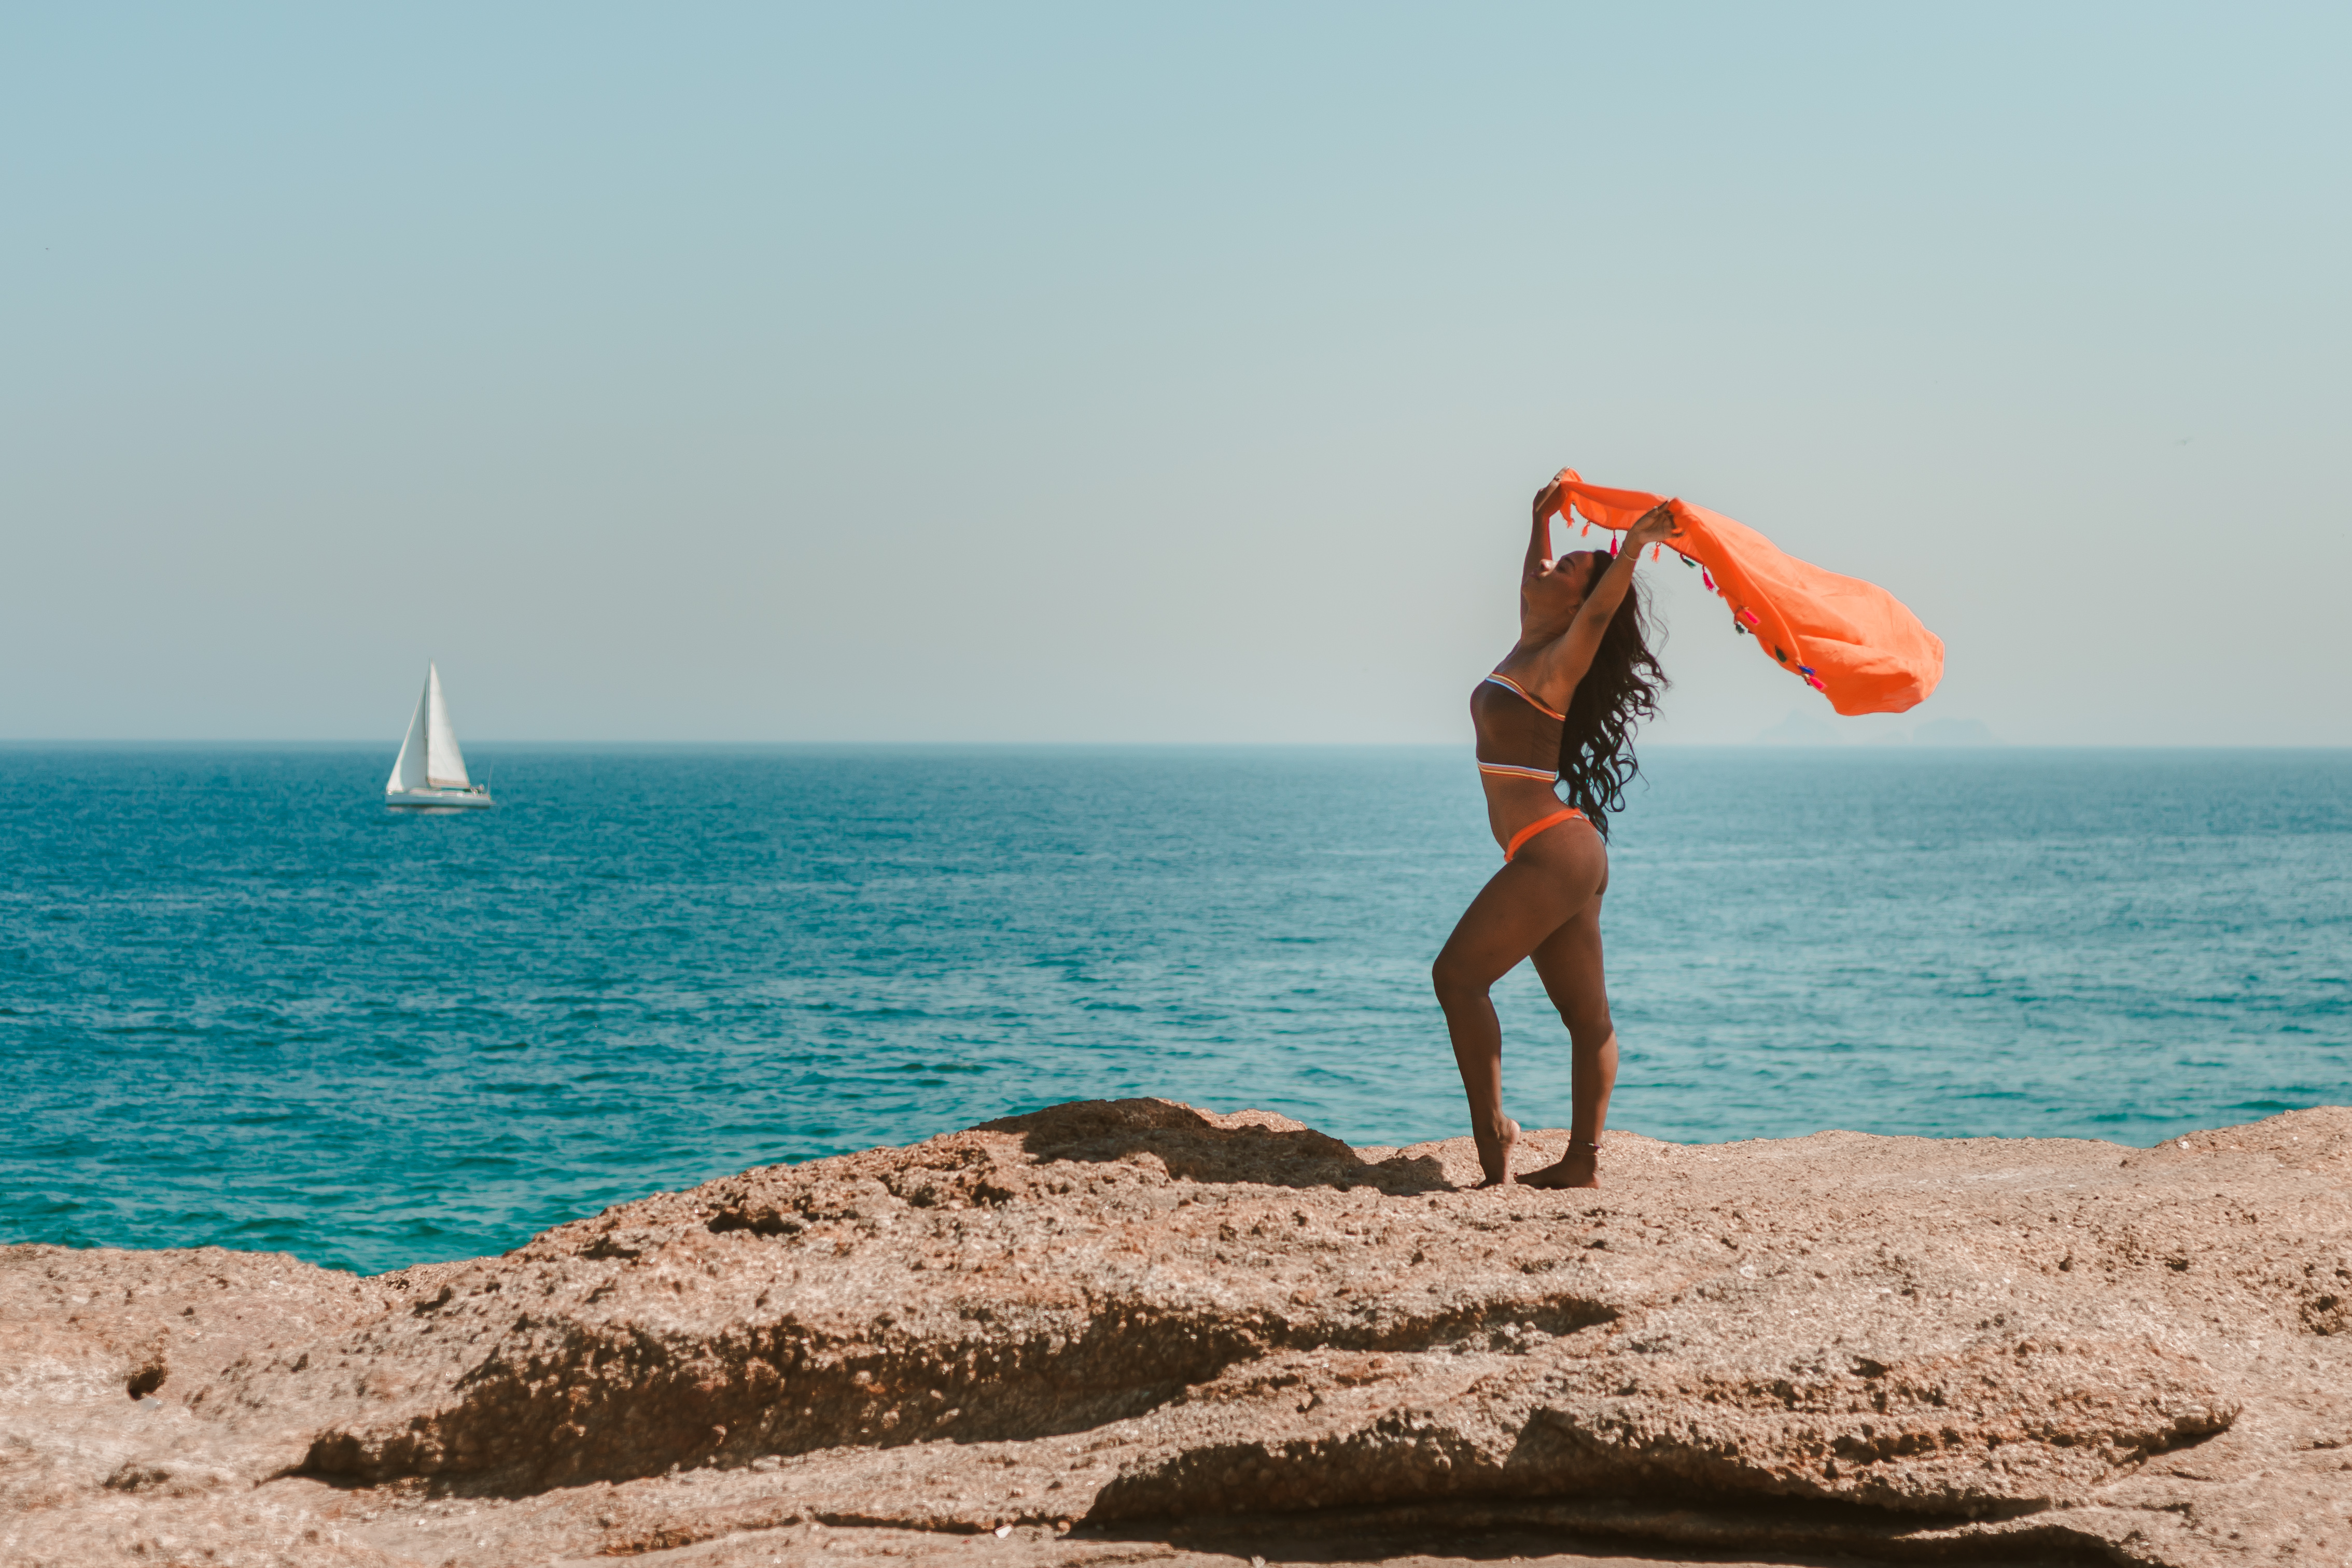
sea, vacation, water, fun, beach, ocean, summer, sky, coast, horizon, shore, tourism, blond, sun tanning, bikini, calm, photography, coastal and oceanic landforms, muscle, leisure, holiday, vehicle, sailboat, travel, tropics, happy, human leg, swimwear, wind